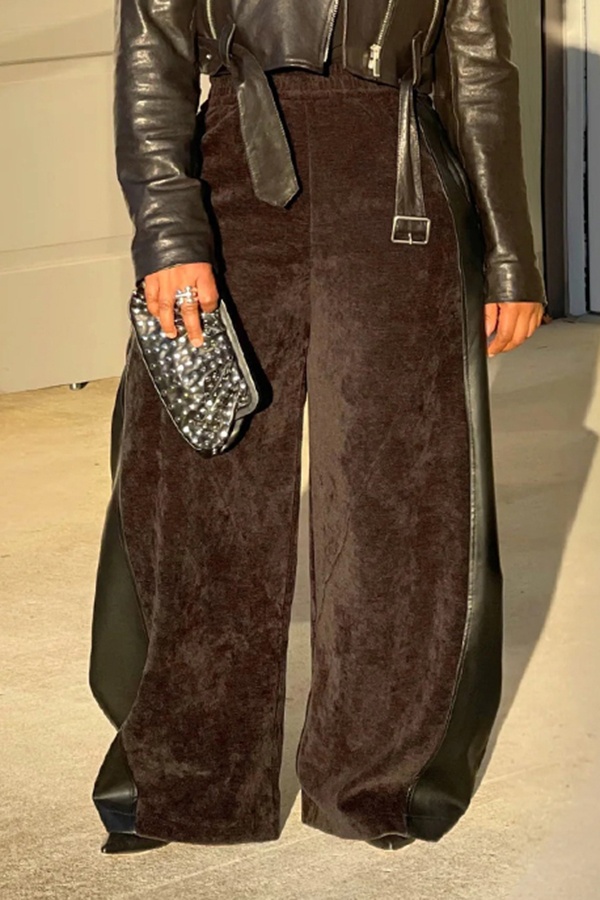
Chic Suede Contrast PU Straight Leg Pants
Brand: female
Details Size Chart Stay on trend this season in our new chic, straight cut pants. We especially love the solid color fabric and think this piece will be a new favorite in your closet! Length: ankle-length Material: suede Sleeve Type: regular waist Neckline: straight cut Style: casual wear Note: Size: please check measurements carefully Please allow 0.5-1" difference due to manual measurement Different monitor settings means colors may differ slightly 1" = 2.54cm Size(inch) Height Chest Waist Hip S 66.93 35.43 27.56 38.58 M 68.90 37.80 29.92 40.94 L 68.90 40.16 32.28 43.31 XL 70.87 42.52 34.65 45.67 2XL 70.87 44.09 37.01 47.24 3XL 72.83 45.67 39.37 48.82 Please notice: This size details is for the body size, not for the clothes.
Category: Apparel & Accessories > Clothing > Pants